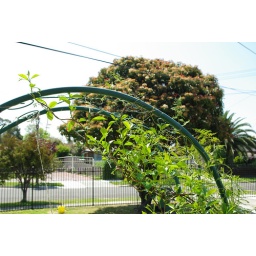
The plant in front of my house